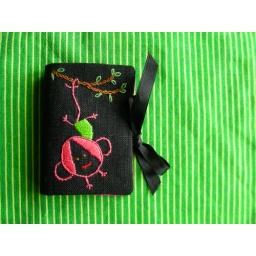
Hanging pink monkey Needlebook. Sketch style embropidery over black linen. Front View.